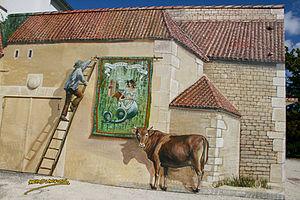
Armand Langlois (né en 1947), La Légende de Mélusine, 2011, fresque, Clussais-la-Pommeraie.
La peinture murale est une peinture monumentale dont le support est un mur intérieur ou extérieur, une voûte ou un plafond, par opposition à la peinture de chevalet qui est transportable. Cette peinture est en relation avec l'architecture.
Clussais-La Pommeraie est une commune française située dans le département des Deux-Sèvres en région Nouvelle-Aquitaine.
Armand Langlois est un peintre, illustrateur, sculpteur, fresquiste, plasticien français, né à Paris le 24 juin 1947.